Christian Vidal

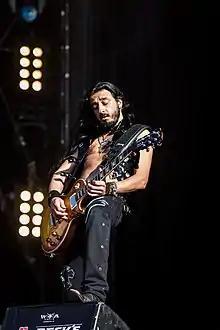
Vidal with Therion at Wacken Open Air 2016

Christian Vidal (born 26 April 1972) is an Argentine guitarist, member of the symphonic metal band Therion. He has so far released two solo albums.